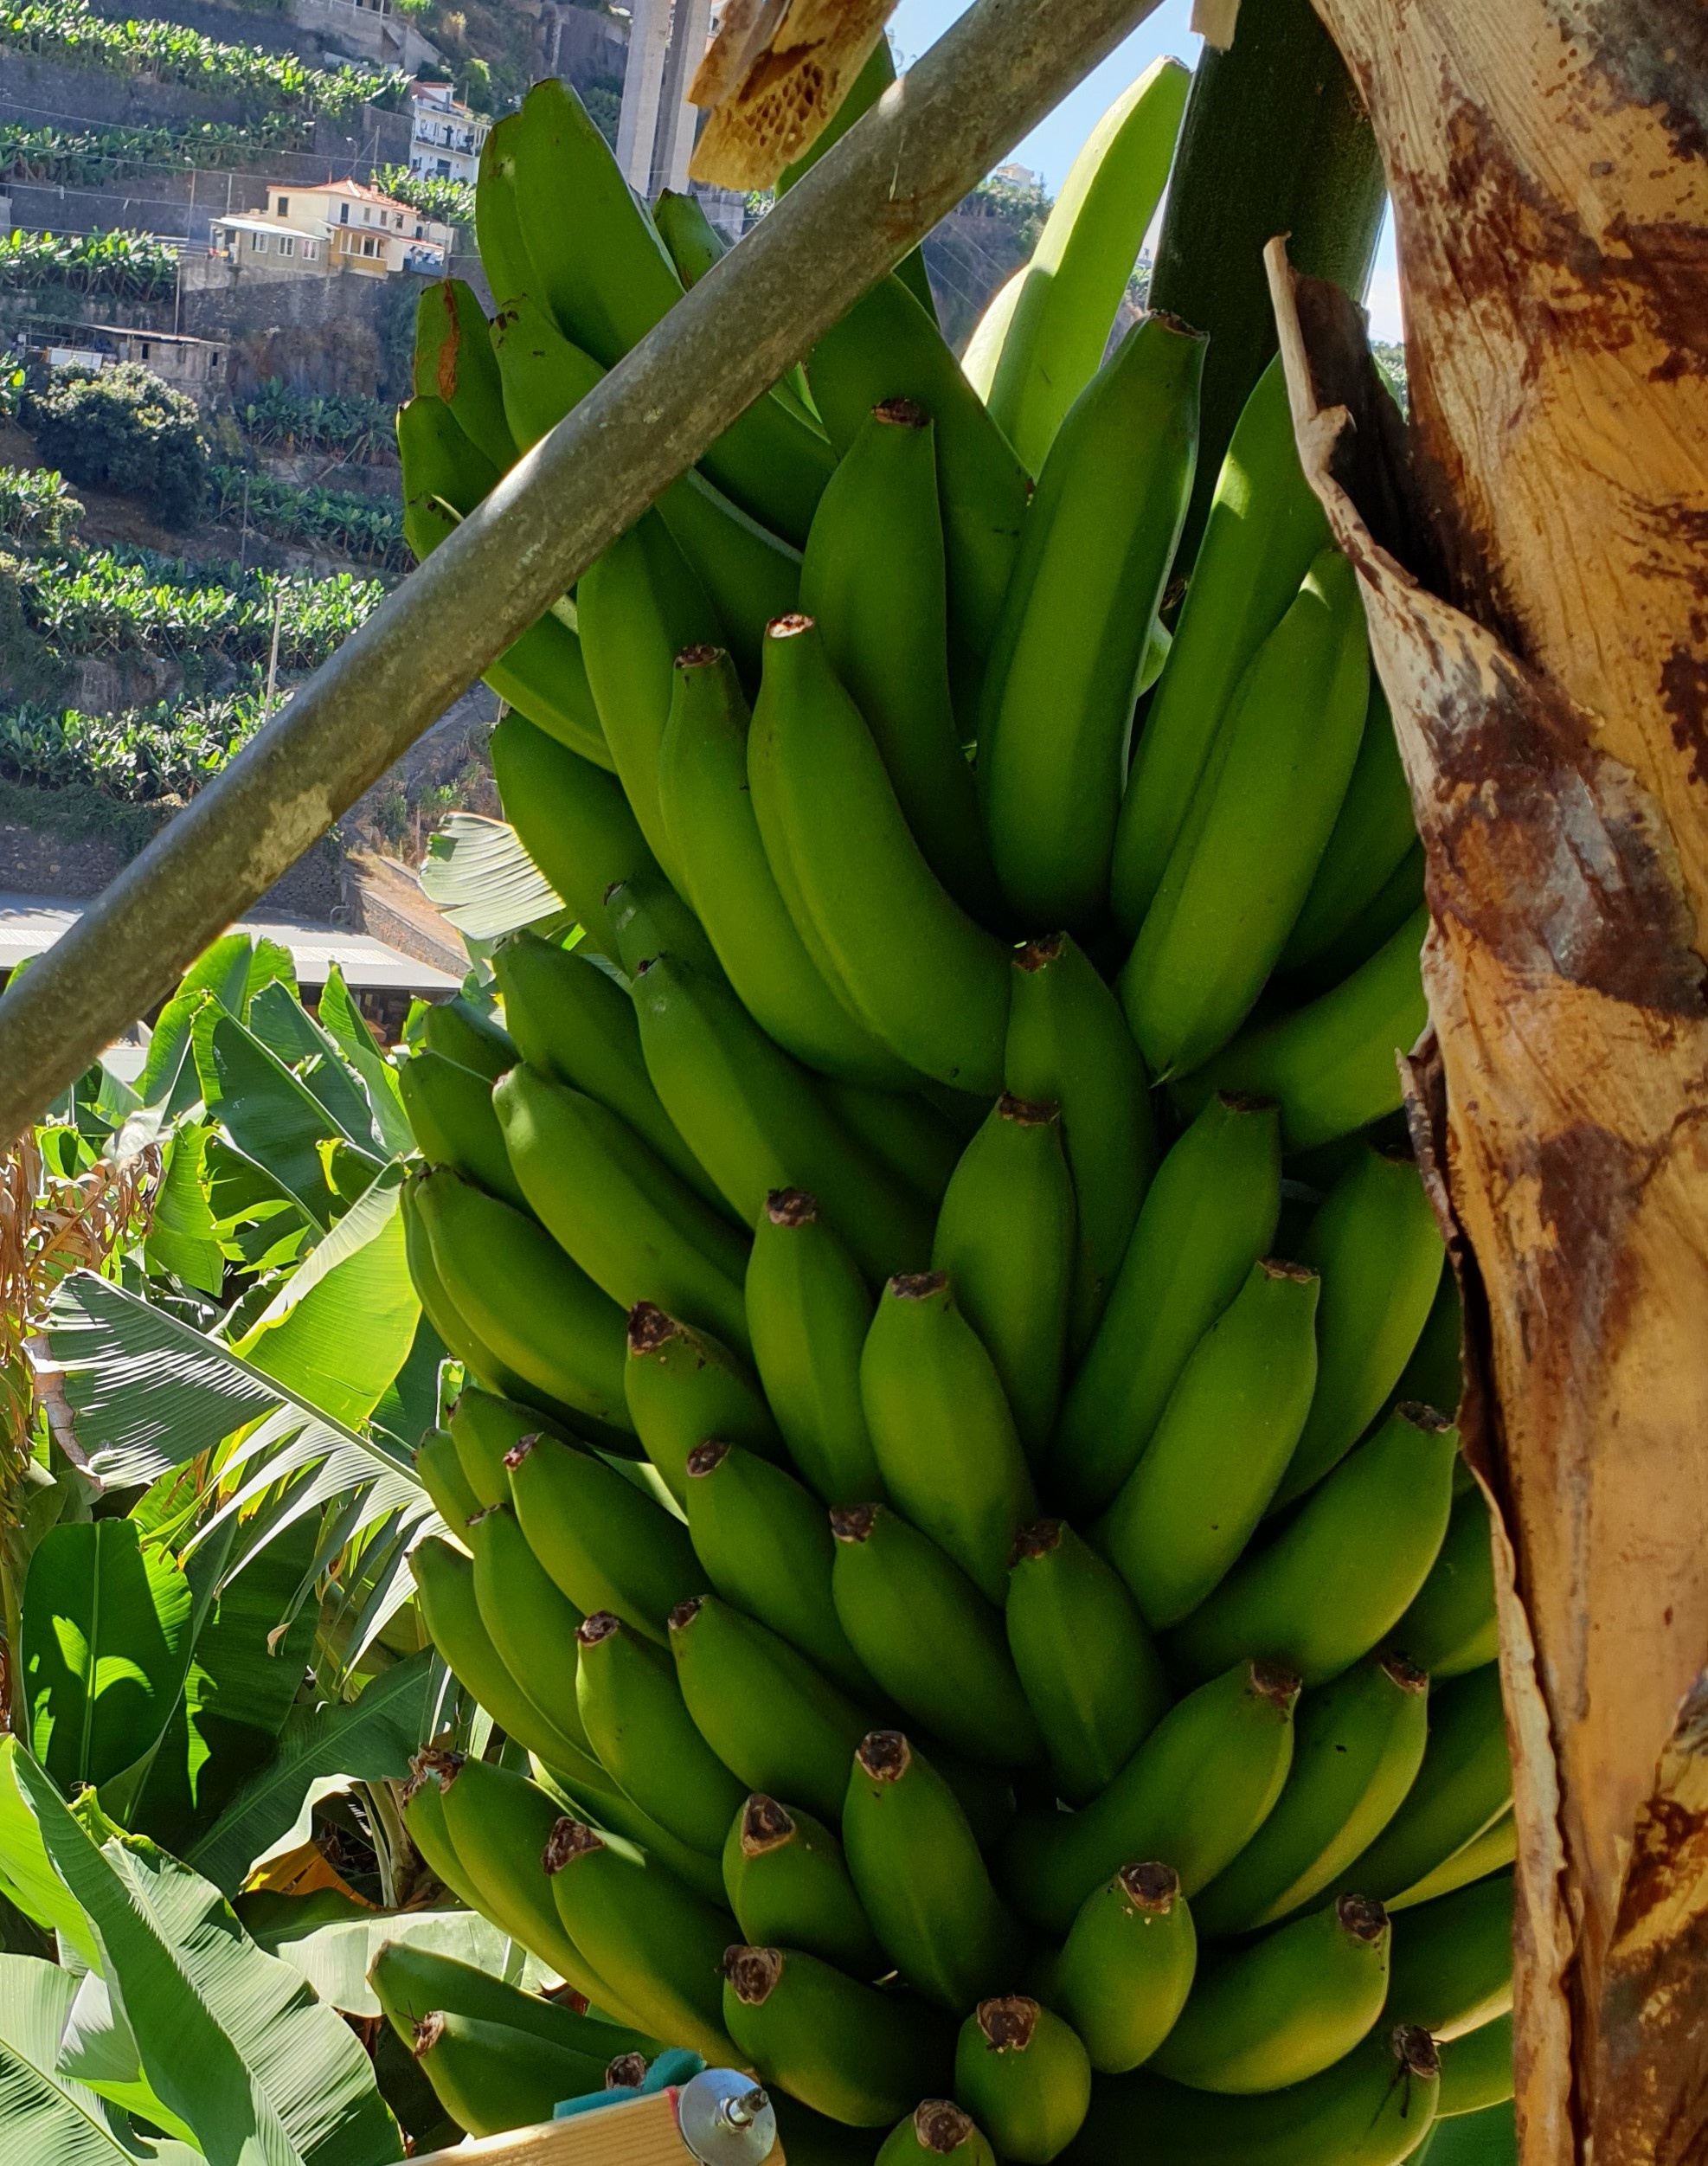
Label: Cut